Harpyia milhauseri

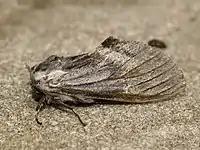
tawny prominent

The wingspan is 40–52 mm. The moth flies from May to June depending on the location.